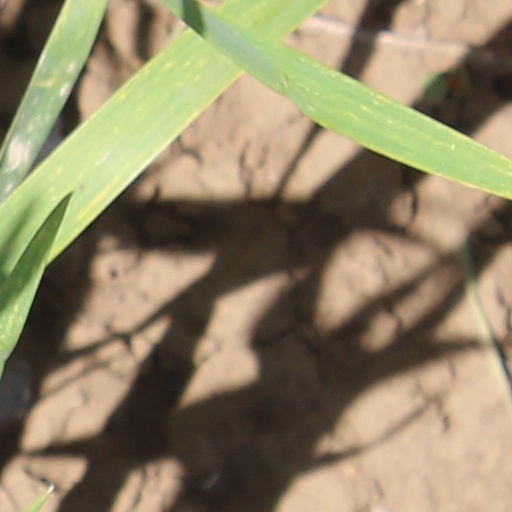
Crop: wheat